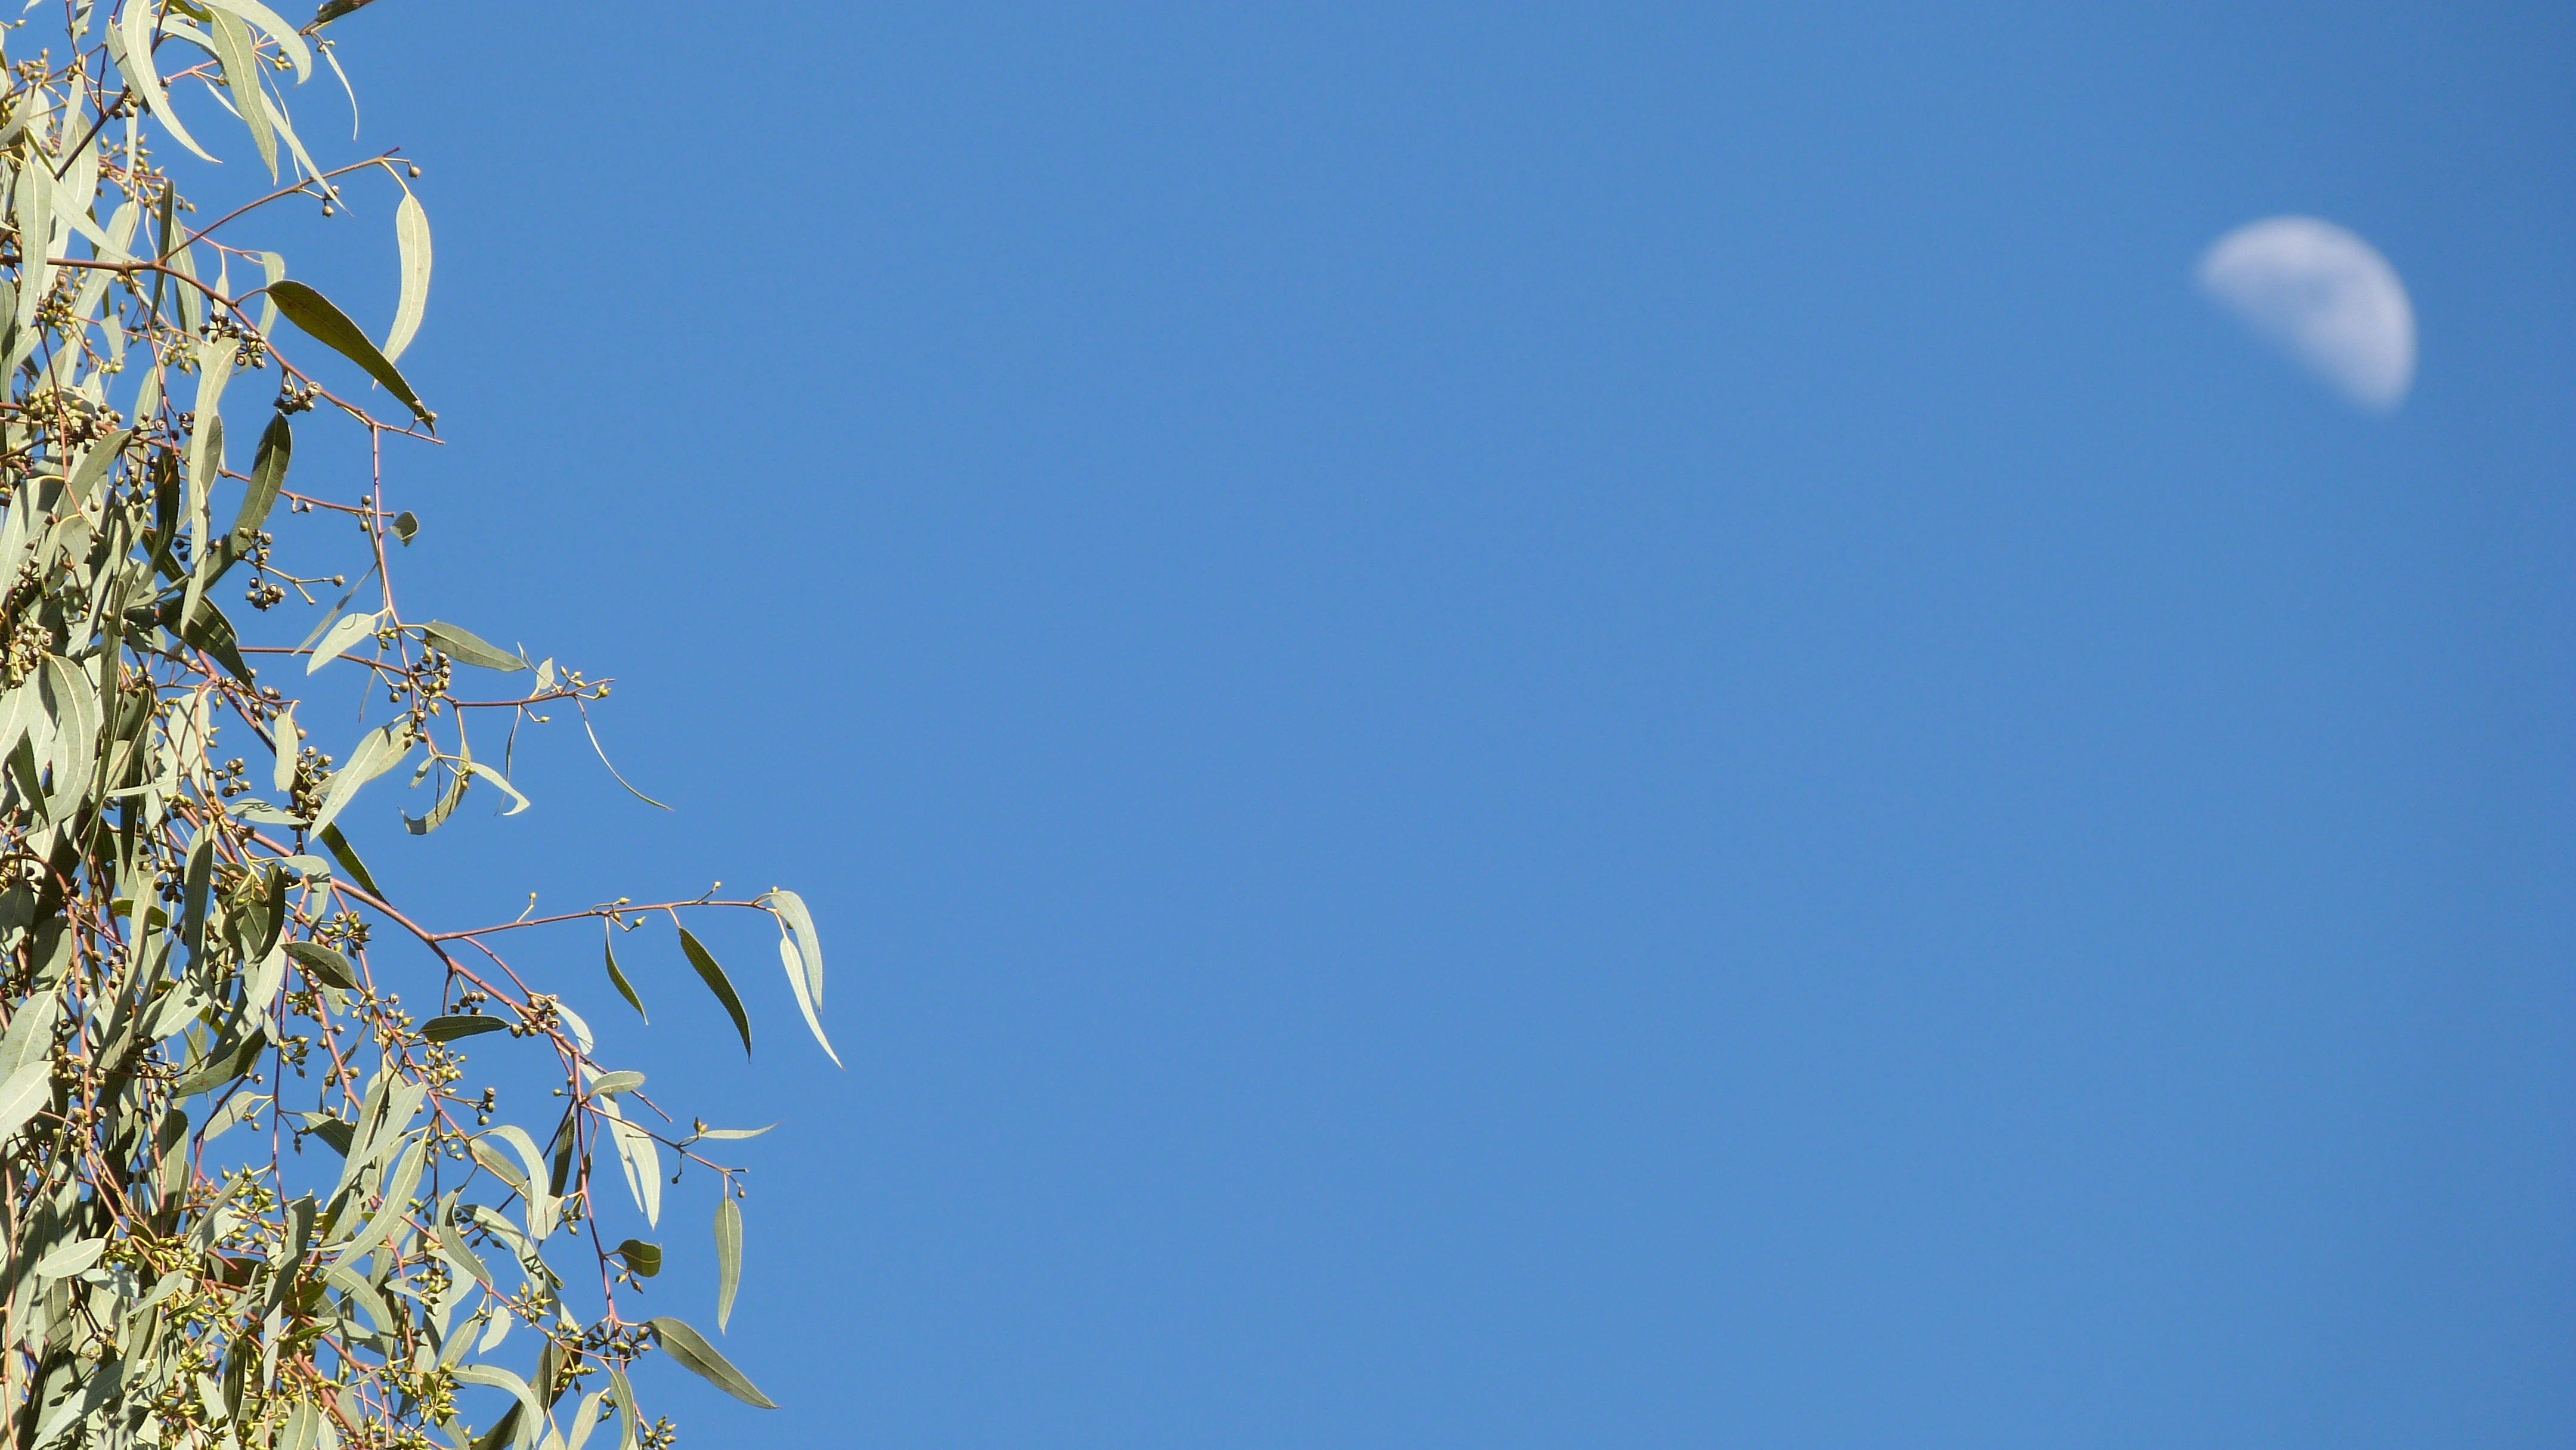
tree, grass, branch, winter, sky, leaf, daytime, moon, cool image, day, cool photo, grass family, atmosphere of earth, computer wallpaper